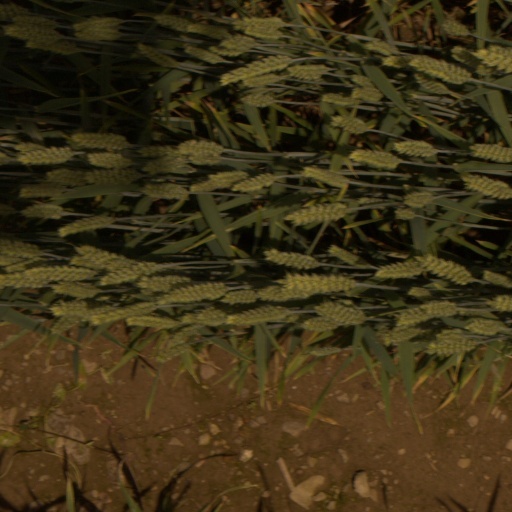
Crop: wheat